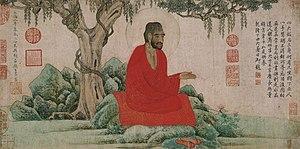
Zhao Mengfu, ou Chao Meng-fu, était un érudit chinois, peintre et calligraphe, durant la dynastie Yuan. C'est une figure majeure de l'art chinois.